War trophy

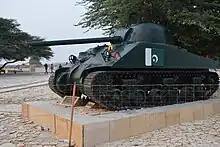
A war trophy from the Indo-Pakistani war of 1965 at Longewala, India (a Pakistani M4 Sherman)

In ancient Greece and ancient Rome, military victories were commemorated with a display of captured arms and standards. A trophy (from the Greek tropaion) was originally a war memorial assembled from such items on a battlefield. The Roman triumph also displayed these items as well as cultural objects, which later came to be called war trophies. Body parts of slain enemies have sometimes served as trophies since antiquity, in a practice called human trophy collecting. The recovery of Roman eagles taken as trophies by enemy forces sometimes inspired years of added warfare.